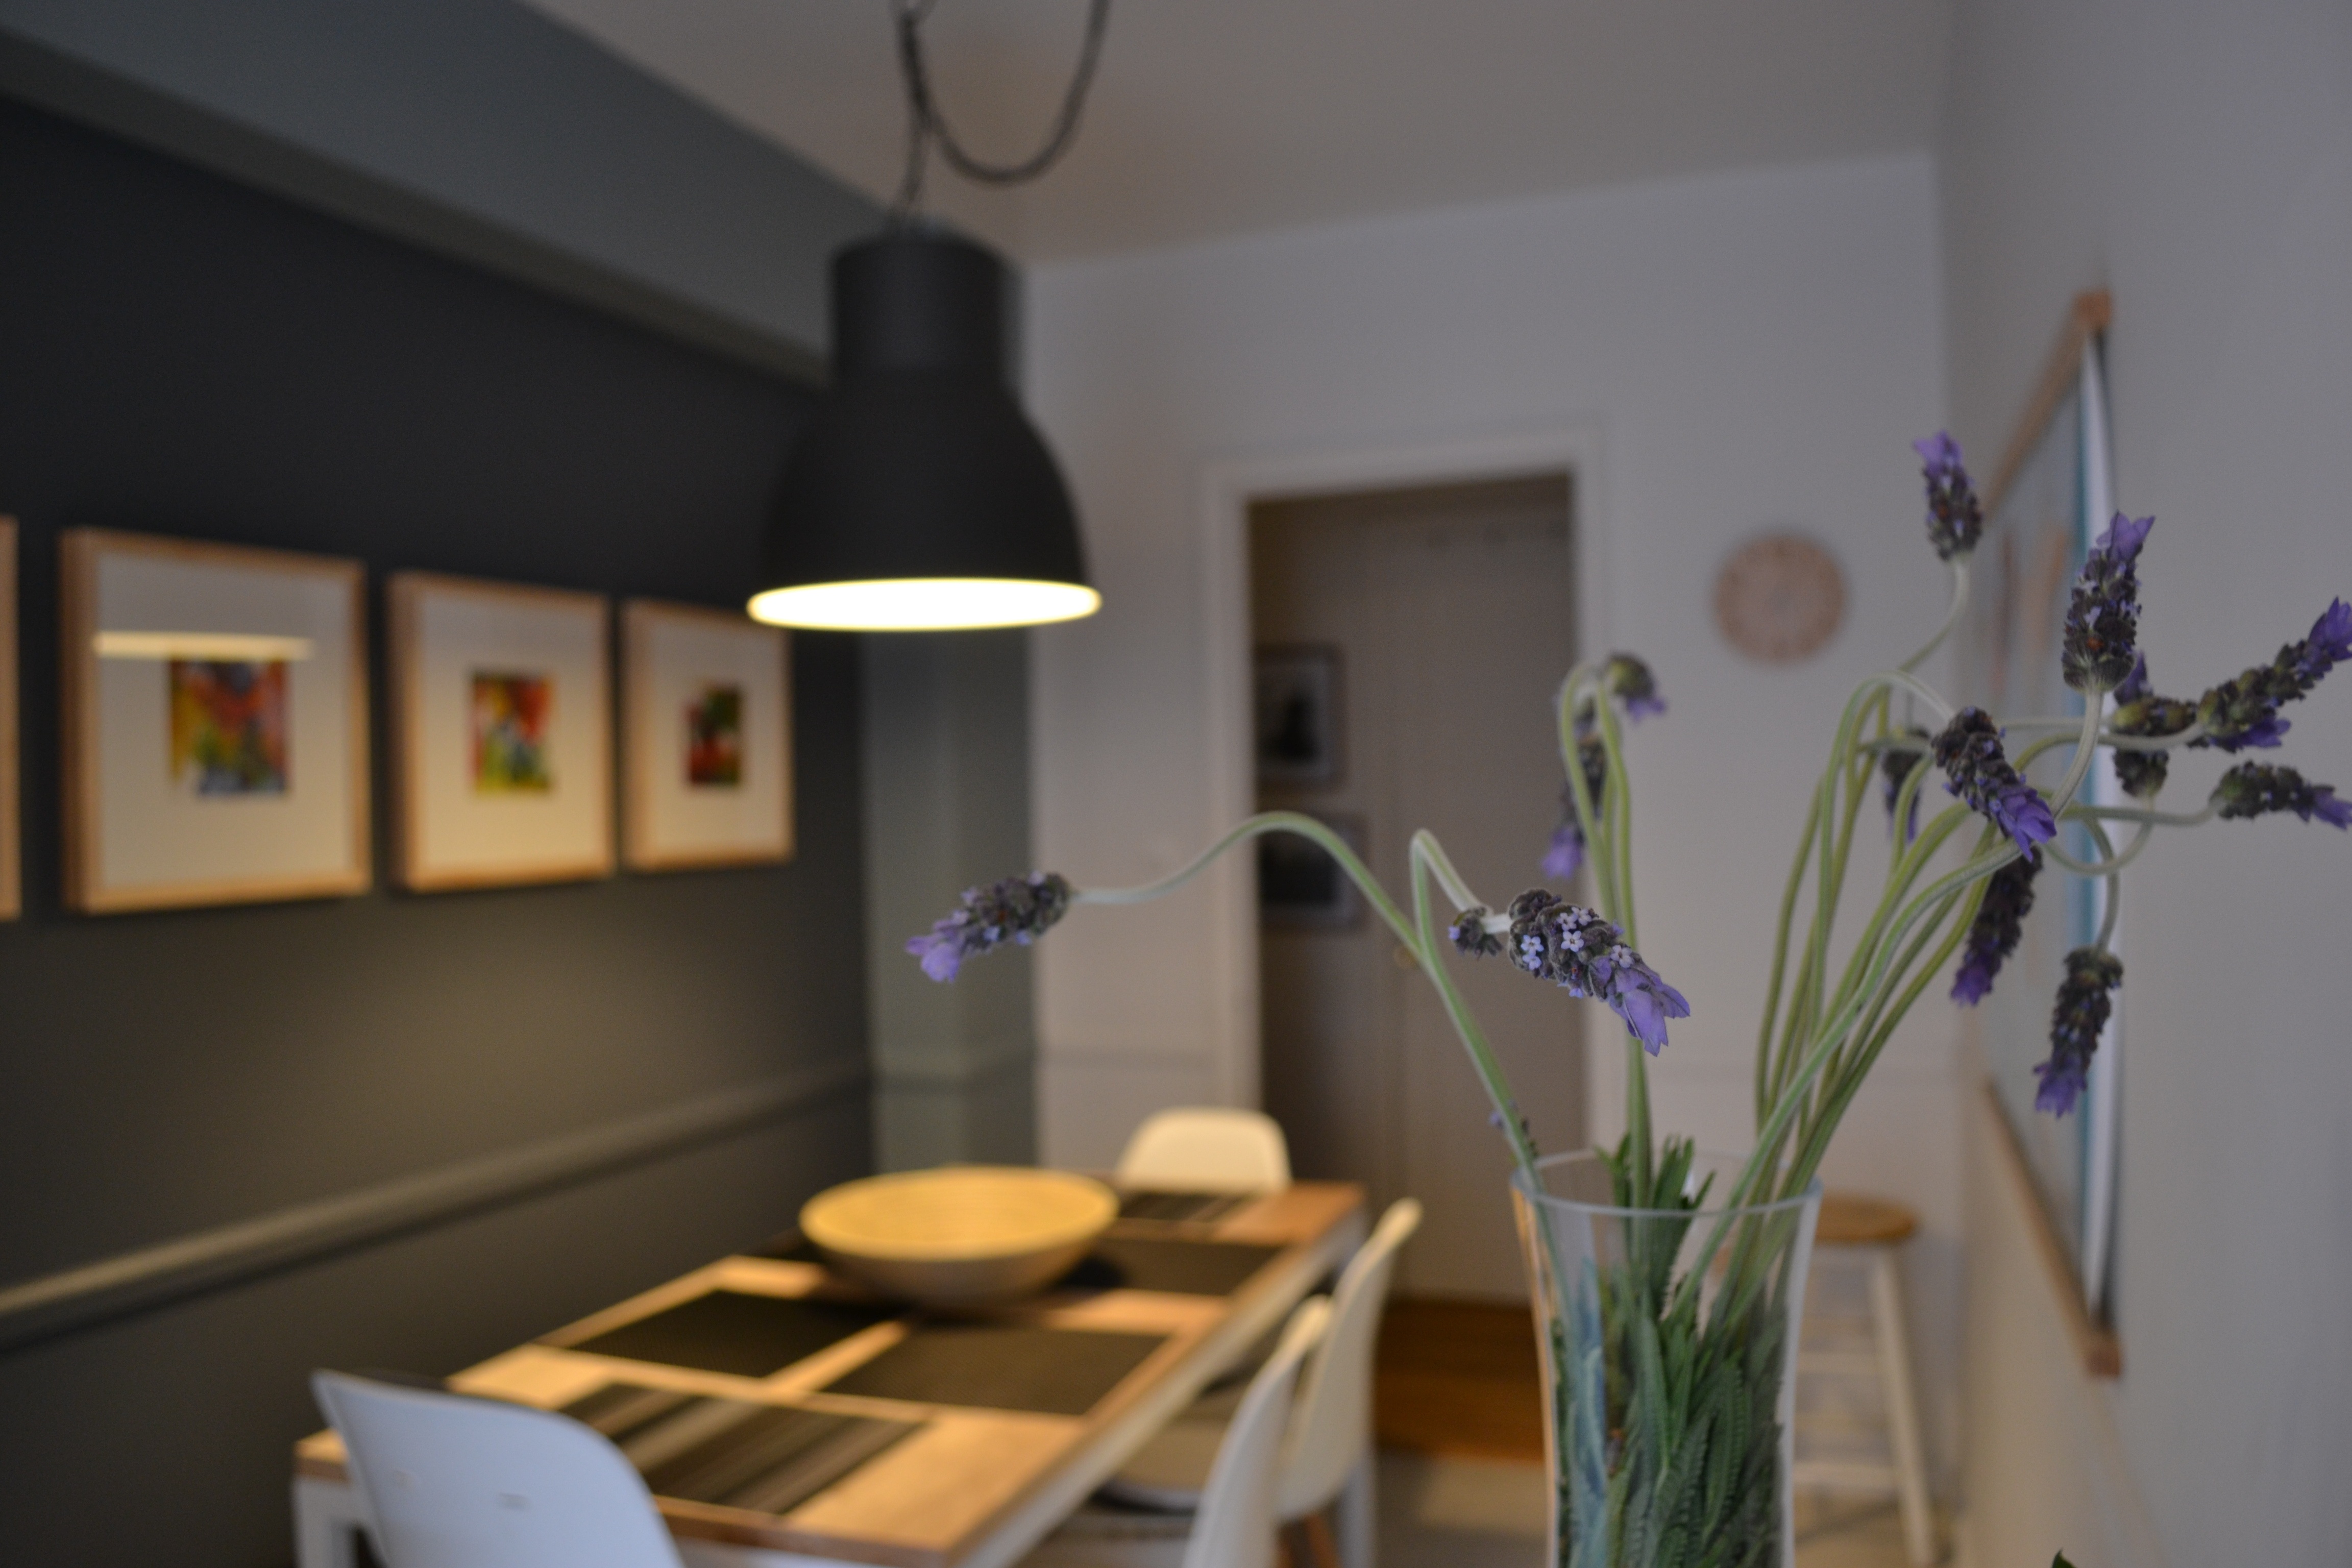
table, bouquet, room, lighting, lavender, flowers, interior design, art, design, floristry, dining room